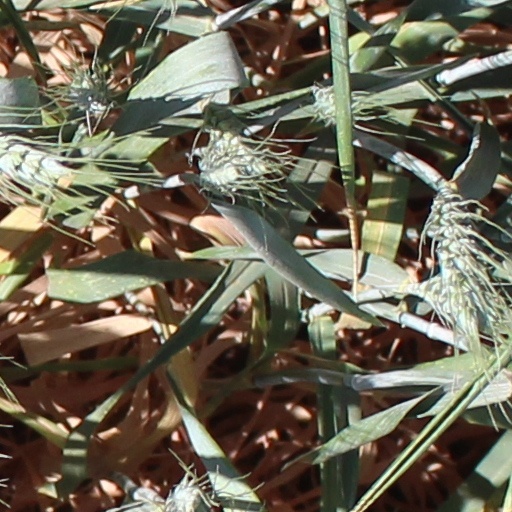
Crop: wheat